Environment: real
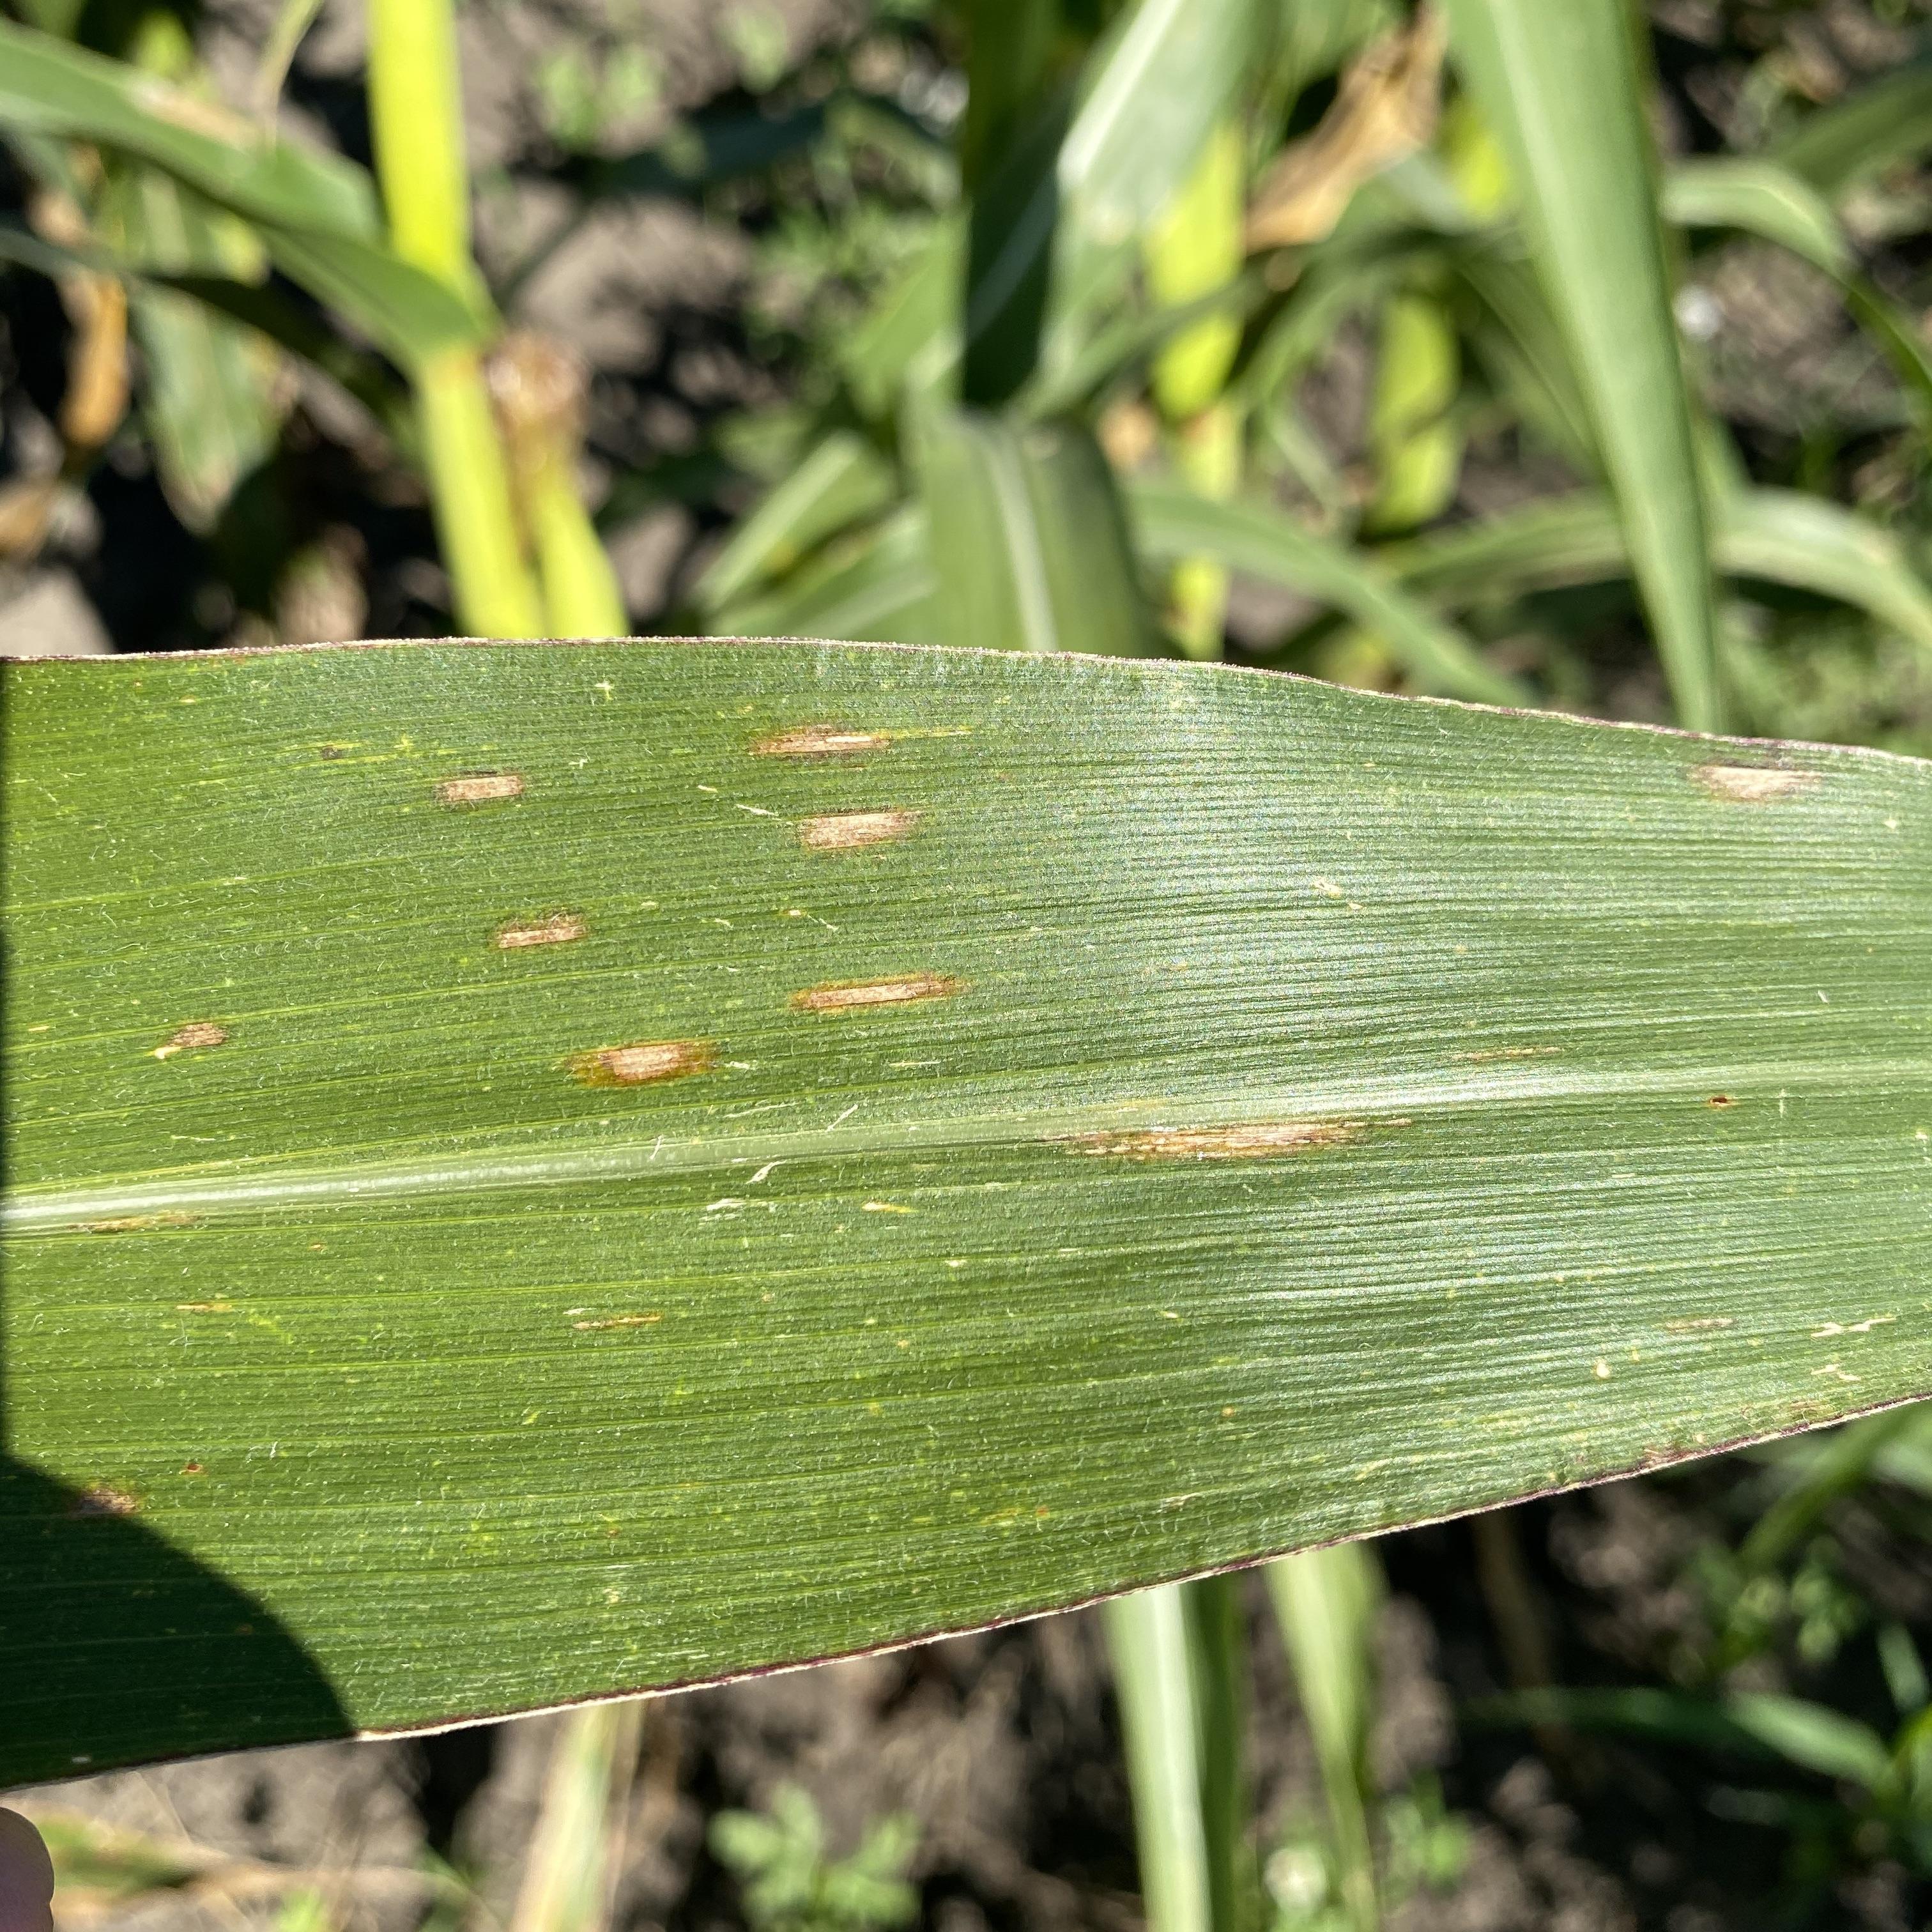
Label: gray_leaf_spot